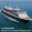
Label: ship